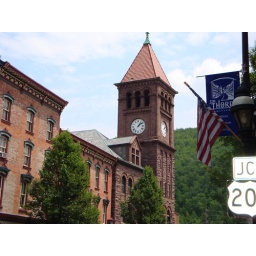
View of the Carbon County Courthouse clock tower in Jim Thorpe, Pennsylvania.